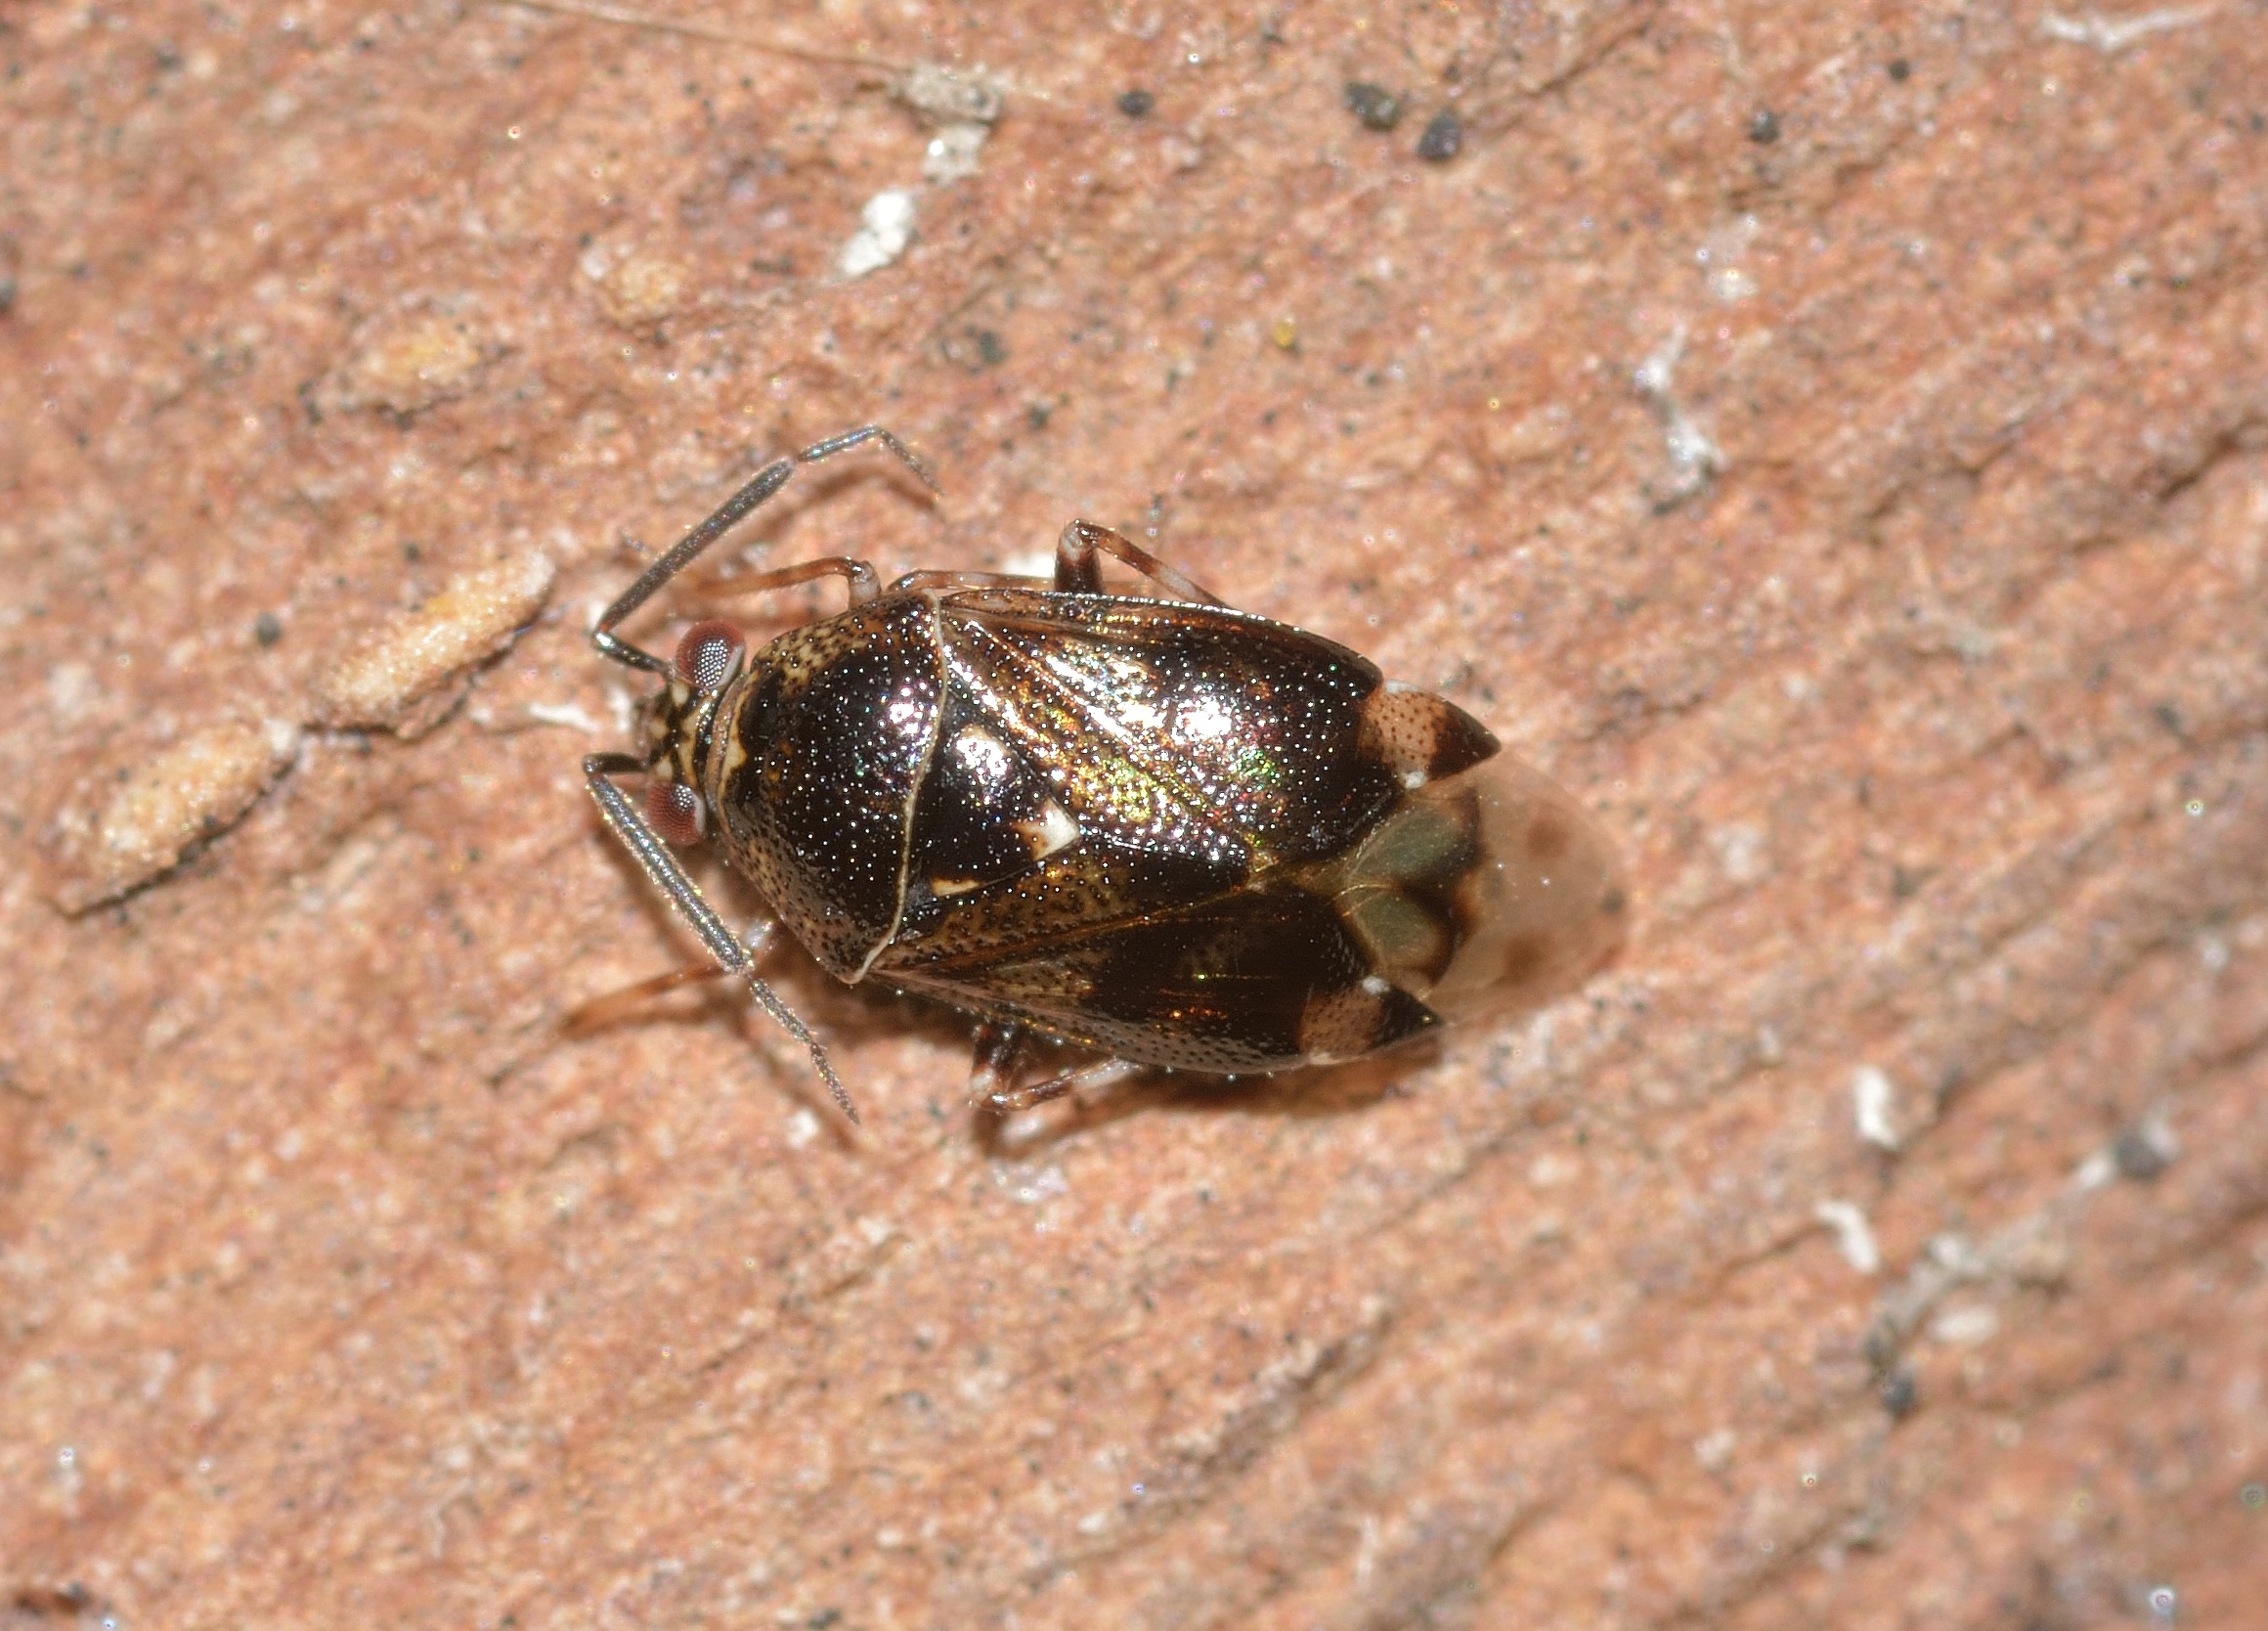
insect, bug, fauna, invertebrate, close up, insects, beetle, weevil, macro photography, arthropod, ground beetle, dung beetle, true bugs